Ryutaro Araga

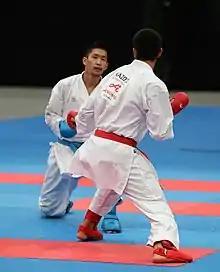
Araga at the Karate 1 Premier League 2018 in Berlin

At the 2013 World Games held in Cali, Colombia, he won the gold medal in the men's kumite 84kg event. In 2017, he won the silver medal in the men's kumite 84kg event at the World Games in Wrocław, Poland.